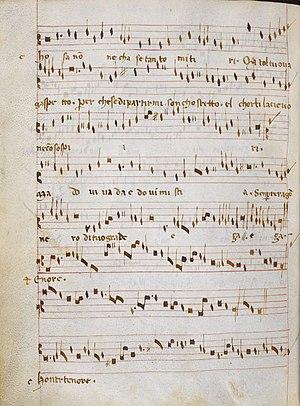
BL 29987
Polyphonic Music of the Fourteenth Century est un ouvrage constitué de 24 volumes, paru entre 1956 et 1991 aux Éditions de l'Oiseau-Lyre, qui présente en notation moderne le répertoire complet de la musique polyphonique du XIVᵉ siècle, soit plus de 2 000 pièces.